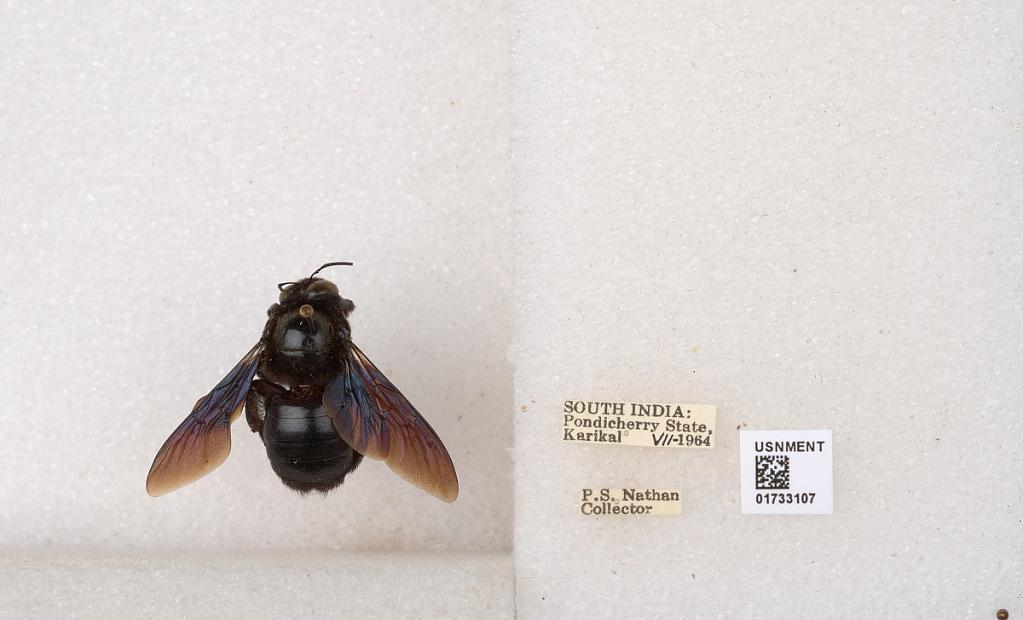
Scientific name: Xylocopa (Ctenoxylocopa) fenestrata (Fabricius)
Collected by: P. Nathan
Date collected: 1964-7-1
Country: India
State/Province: Puducherry
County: Karaikal
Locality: Karikal